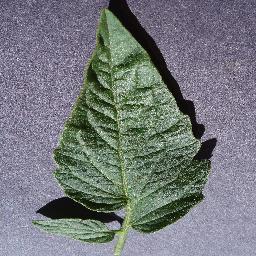
Label: Tomato___healthy